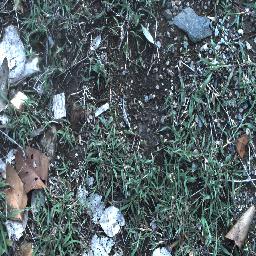
Label: negative